Michael Gambier-Parry

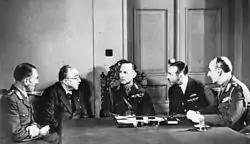
Meeting of the Anglo-Greek War Council in January 1941. Left to right: Major General M. D. Gambier-Parry, Dictator Ioannis Metaxas, King George II of Greece, Air Vice Marshal John D'Albiac and General Alexandros Papagos.

Educated at Eton College, Gambier-Parry entered the Royal Military College, Sandhurst and was commissioned into the Royal Welch Fusiliers in March 1911.